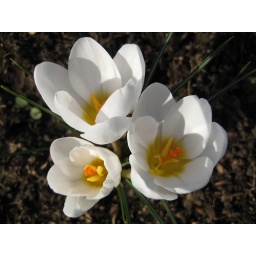
A lovely crocus at the base of our pear tree in late february.  One of the first flowers in the garden